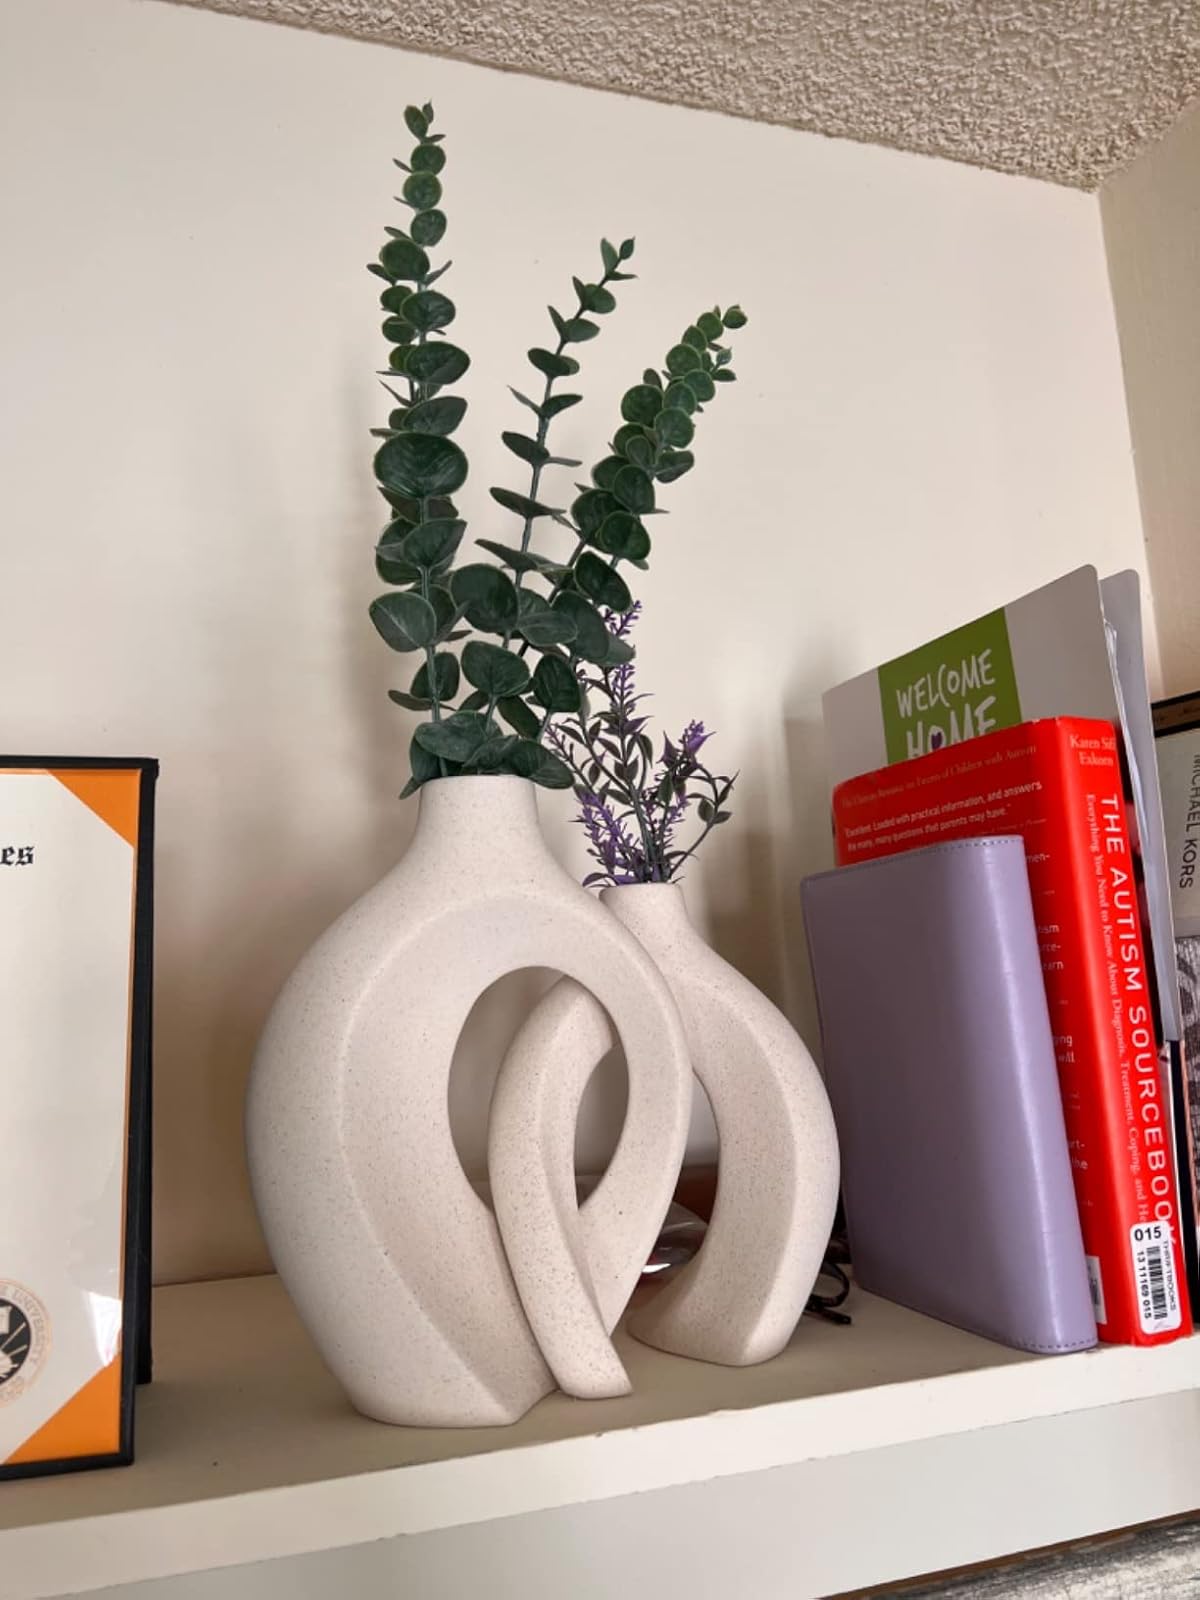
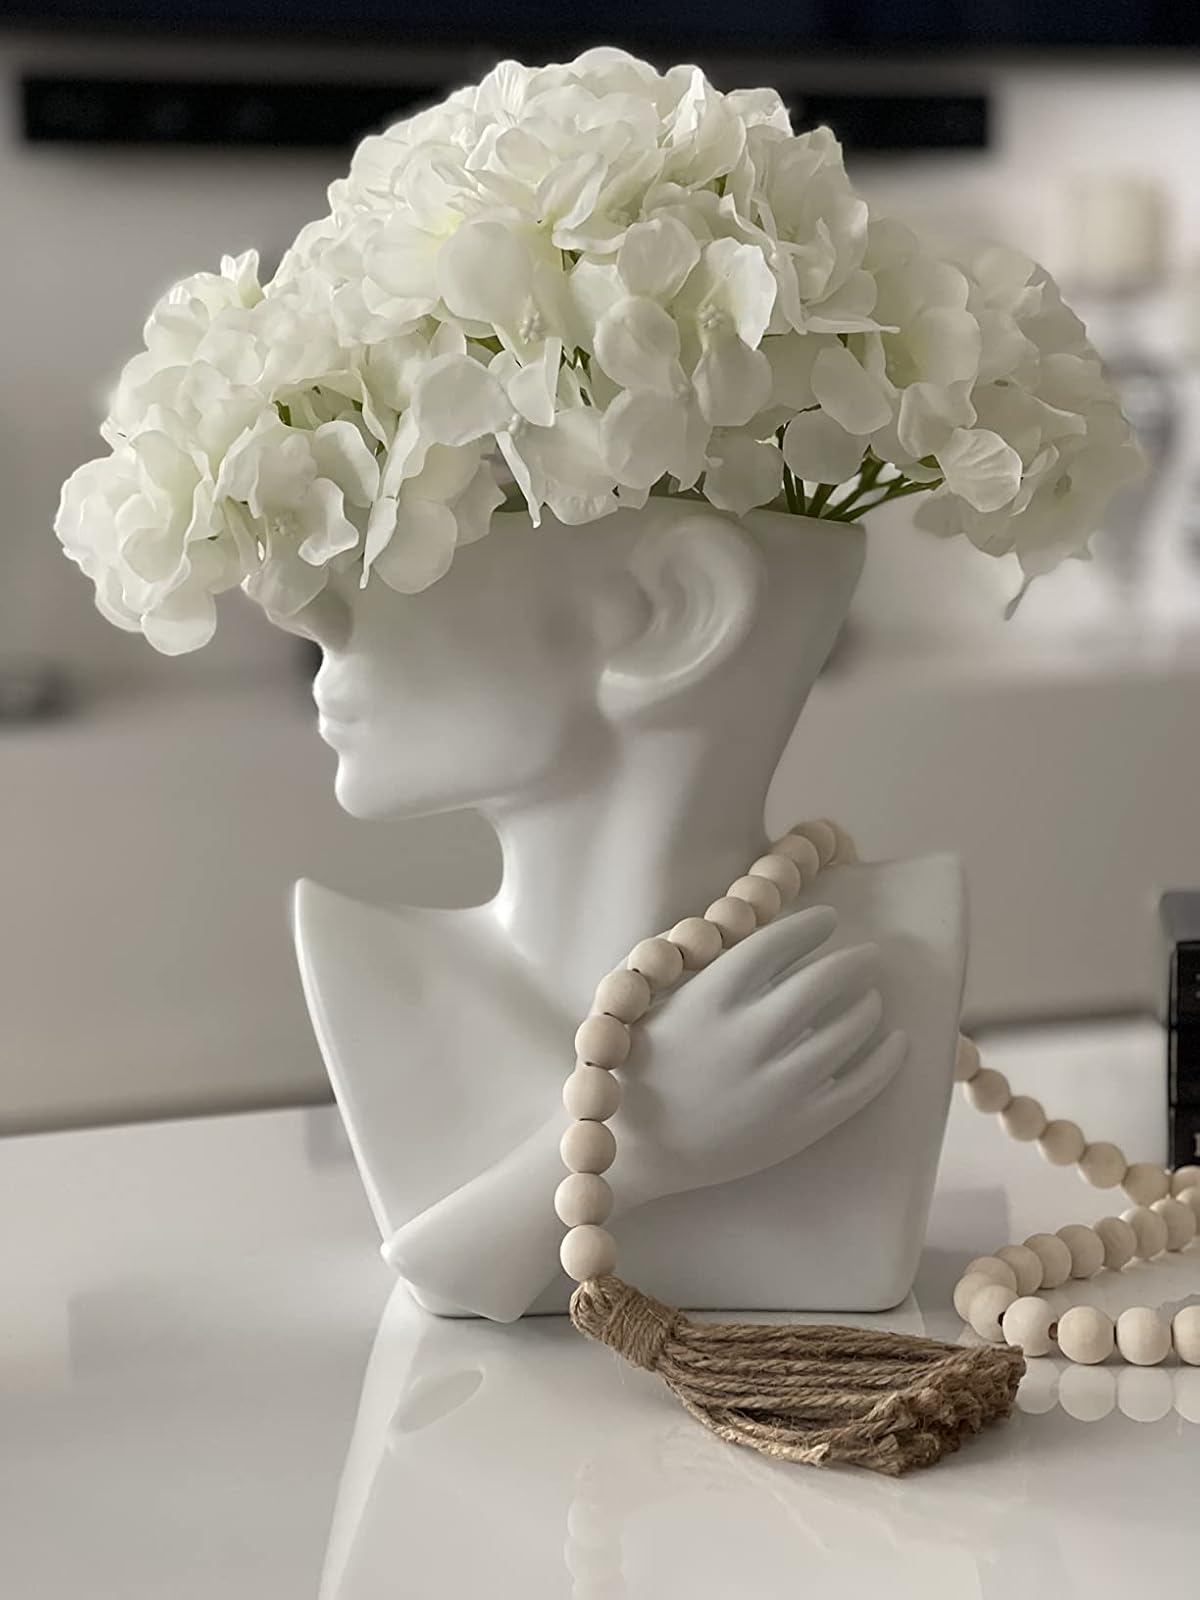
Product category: vase
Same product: no